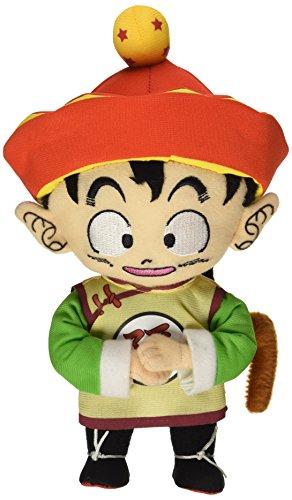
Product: Great Eastern GE-52682 Dragon Ball Z 9" Son Gohan Child Stuffed Plush Plush
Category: Toys & Games | Stuffed Animals & Plush Toys | Plush Puppets
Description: Approx Size: 5"L x 3"W x 9"H.
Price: $15.37
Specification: ProductDimensions:9x5x3inches|ItemWeight:3.2ounces|ShippingWeight:3.2ounces(Viewshippingratesandpolicies)|DomesticShipping:ItemcanbeshippedwithinU.S.|InternationalShipping:ThisitemcanbeshippedtoselectcountriesoutsideoftheU.S.LearnMore|ASIN:B00WSY27Z2|Itemmodelnumber:GE-52682|Manufacturerrecommendedage:13-15years